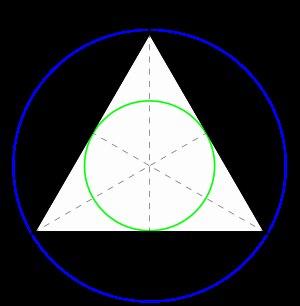
En géométrie euclidienne, un triangle équilatéral est un triangle dont les trois côtés ont la même longueur. Ses trois angles internes ont alors la même mesure de 60 degrés, et il constitue ainsi un polygone régulier à trois sommets.